Sobiesław Zasada

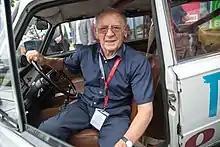
Sobiesław Zasada in 2013

Sobiesław Jan Zasada (born 27 January 1930 in Dąbrowa Górnicza, Poland) is a Polish rally driver and economist. He won the European Rally Championship in 1966, 1967, 1971 and was vice-champion in 1968, 1969, and 1972. In 1967, he was chosen the Polish Sportspersonality of the Year.